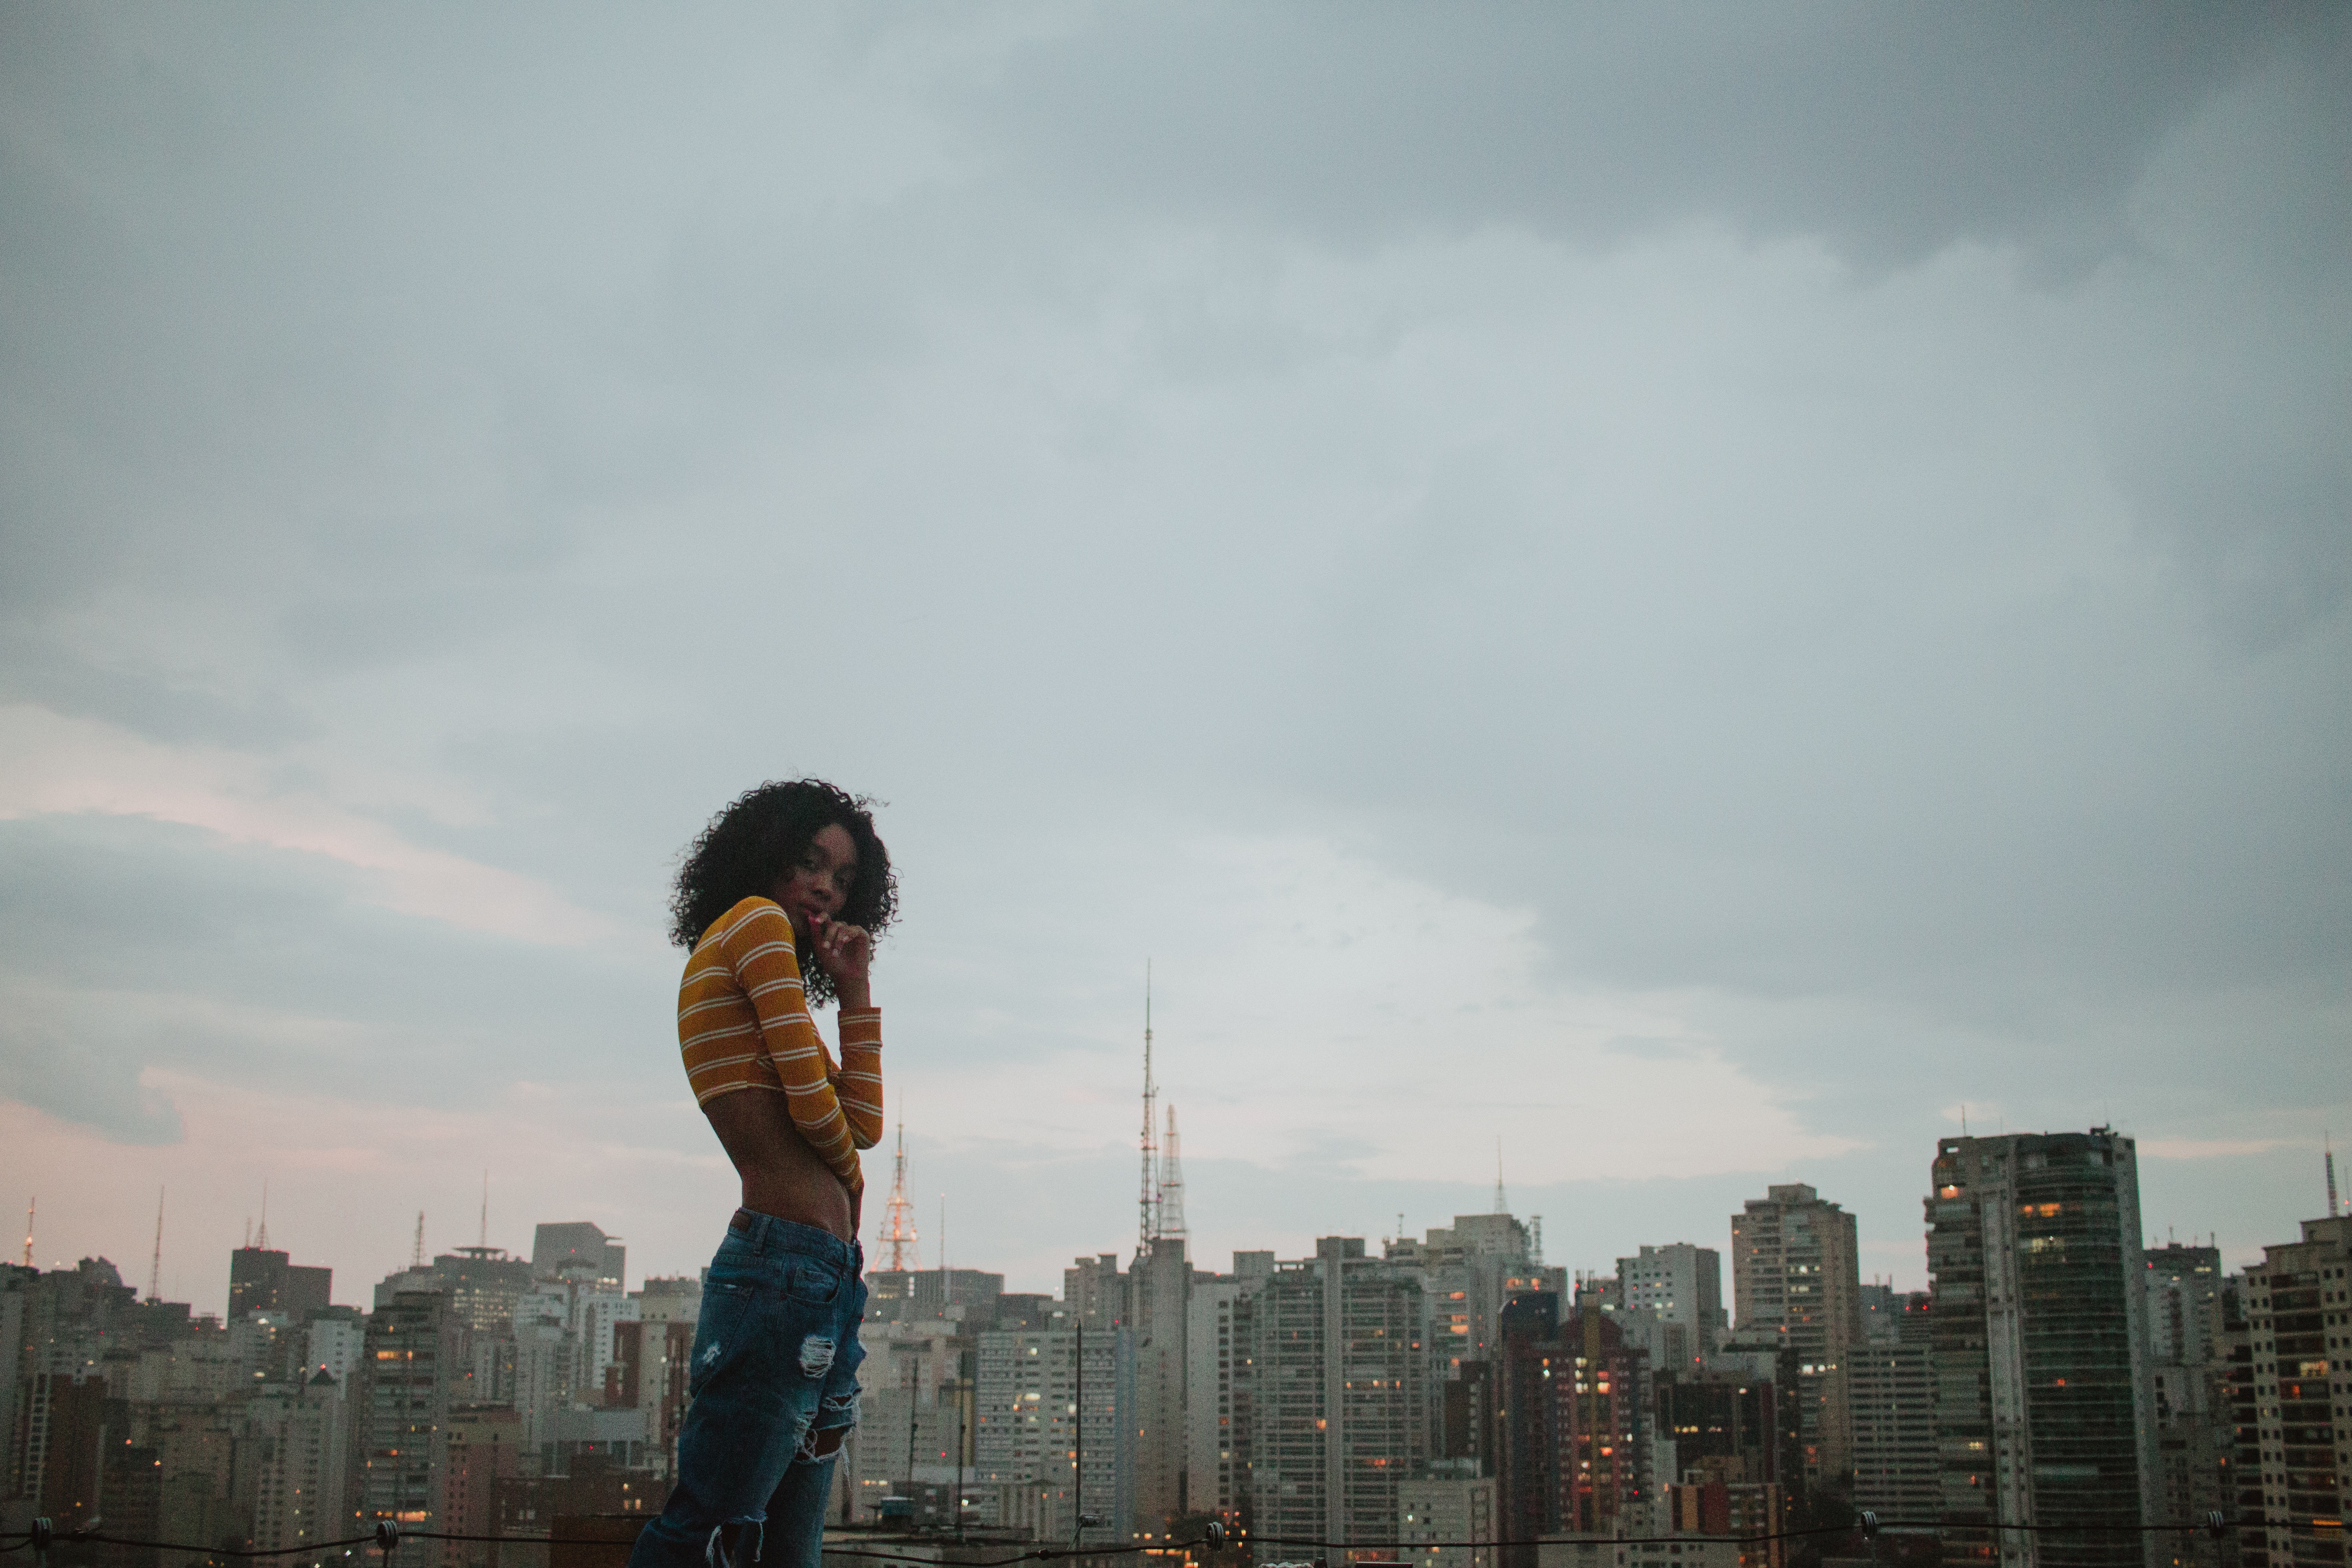
sky, urban area, photograph, daytime, metropolitan area, cloud, water, cityscape, city, skyline, atmospheric phenomenon, metropolis, skyscraper, human settlement, snapshot, beauty, standing, reflection, photography, downtown, tower block, atmosphere, architecture, backlighting, black hair, long hair, horizon, meteorological phenomenon, building, tower, river, world, smoke, portrait photography, tourism